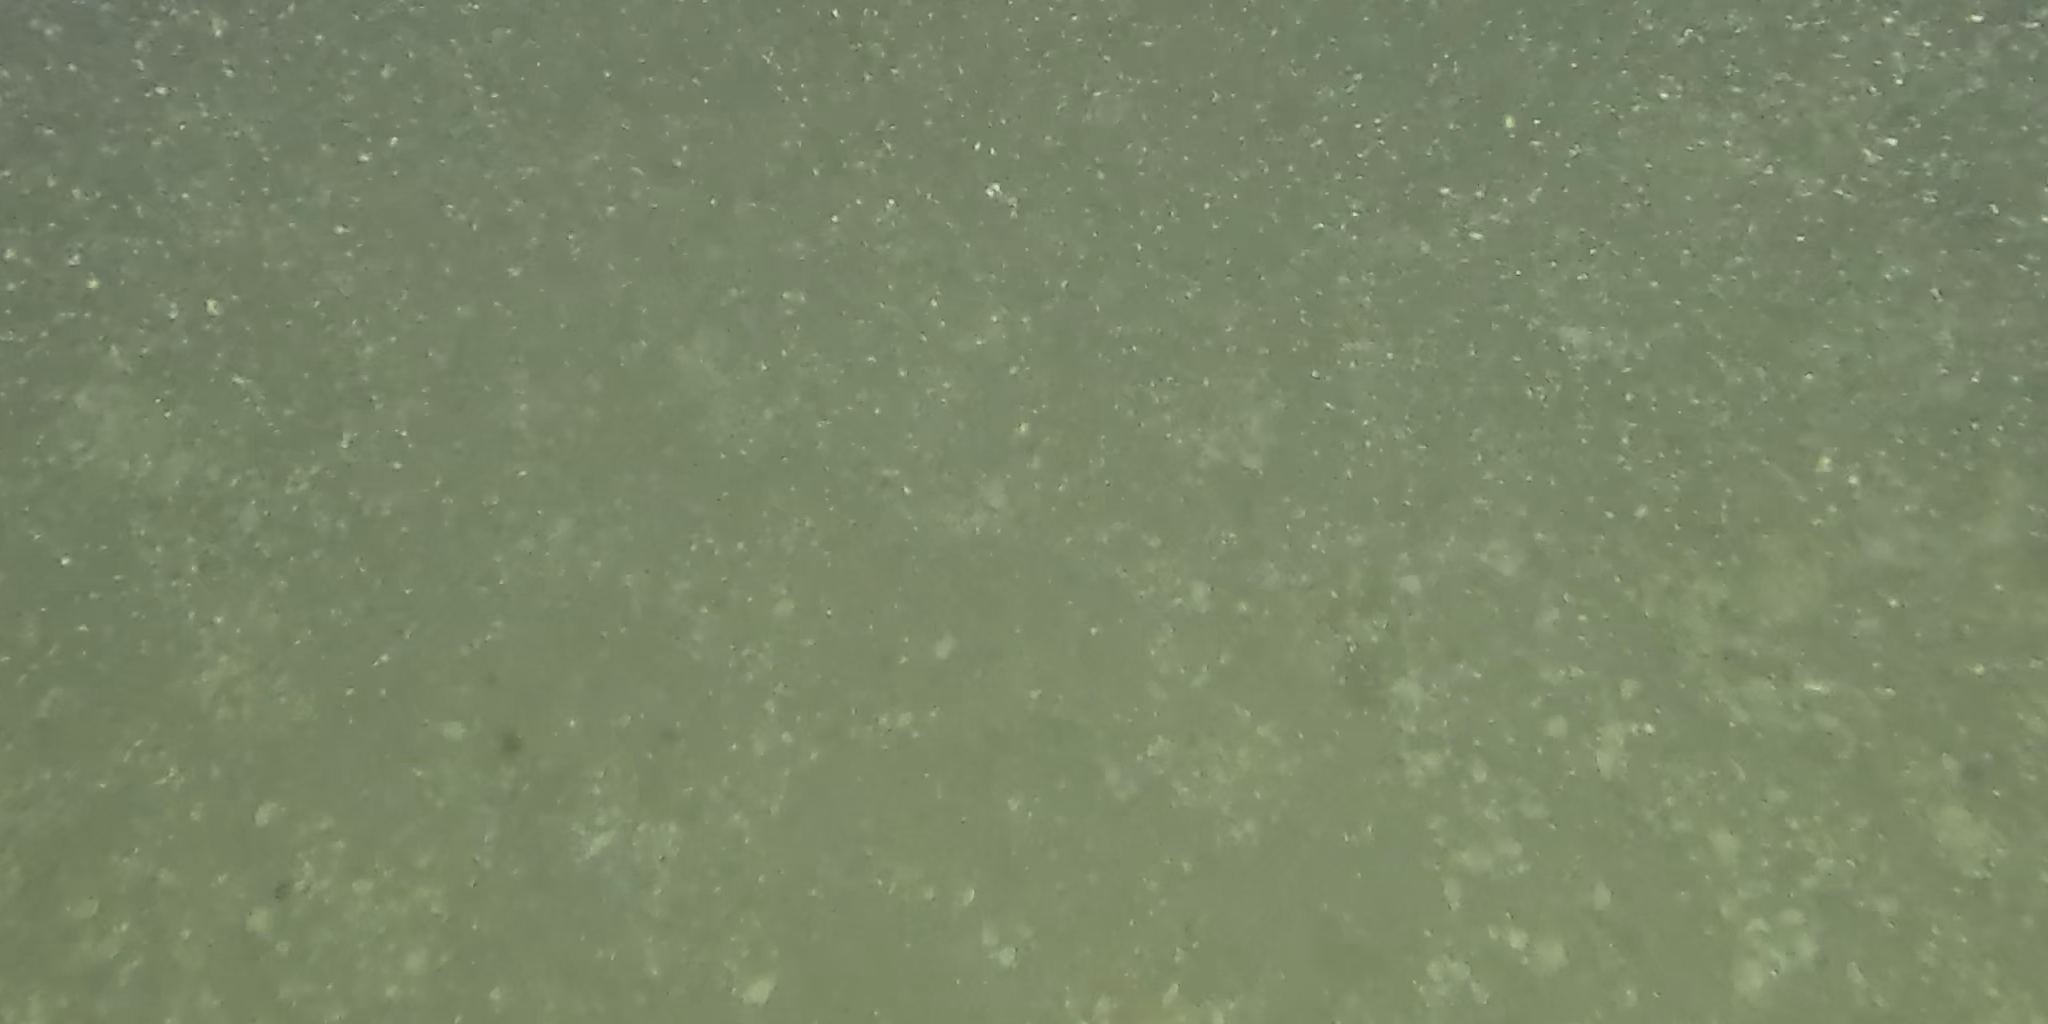
Seabed habitat: stone